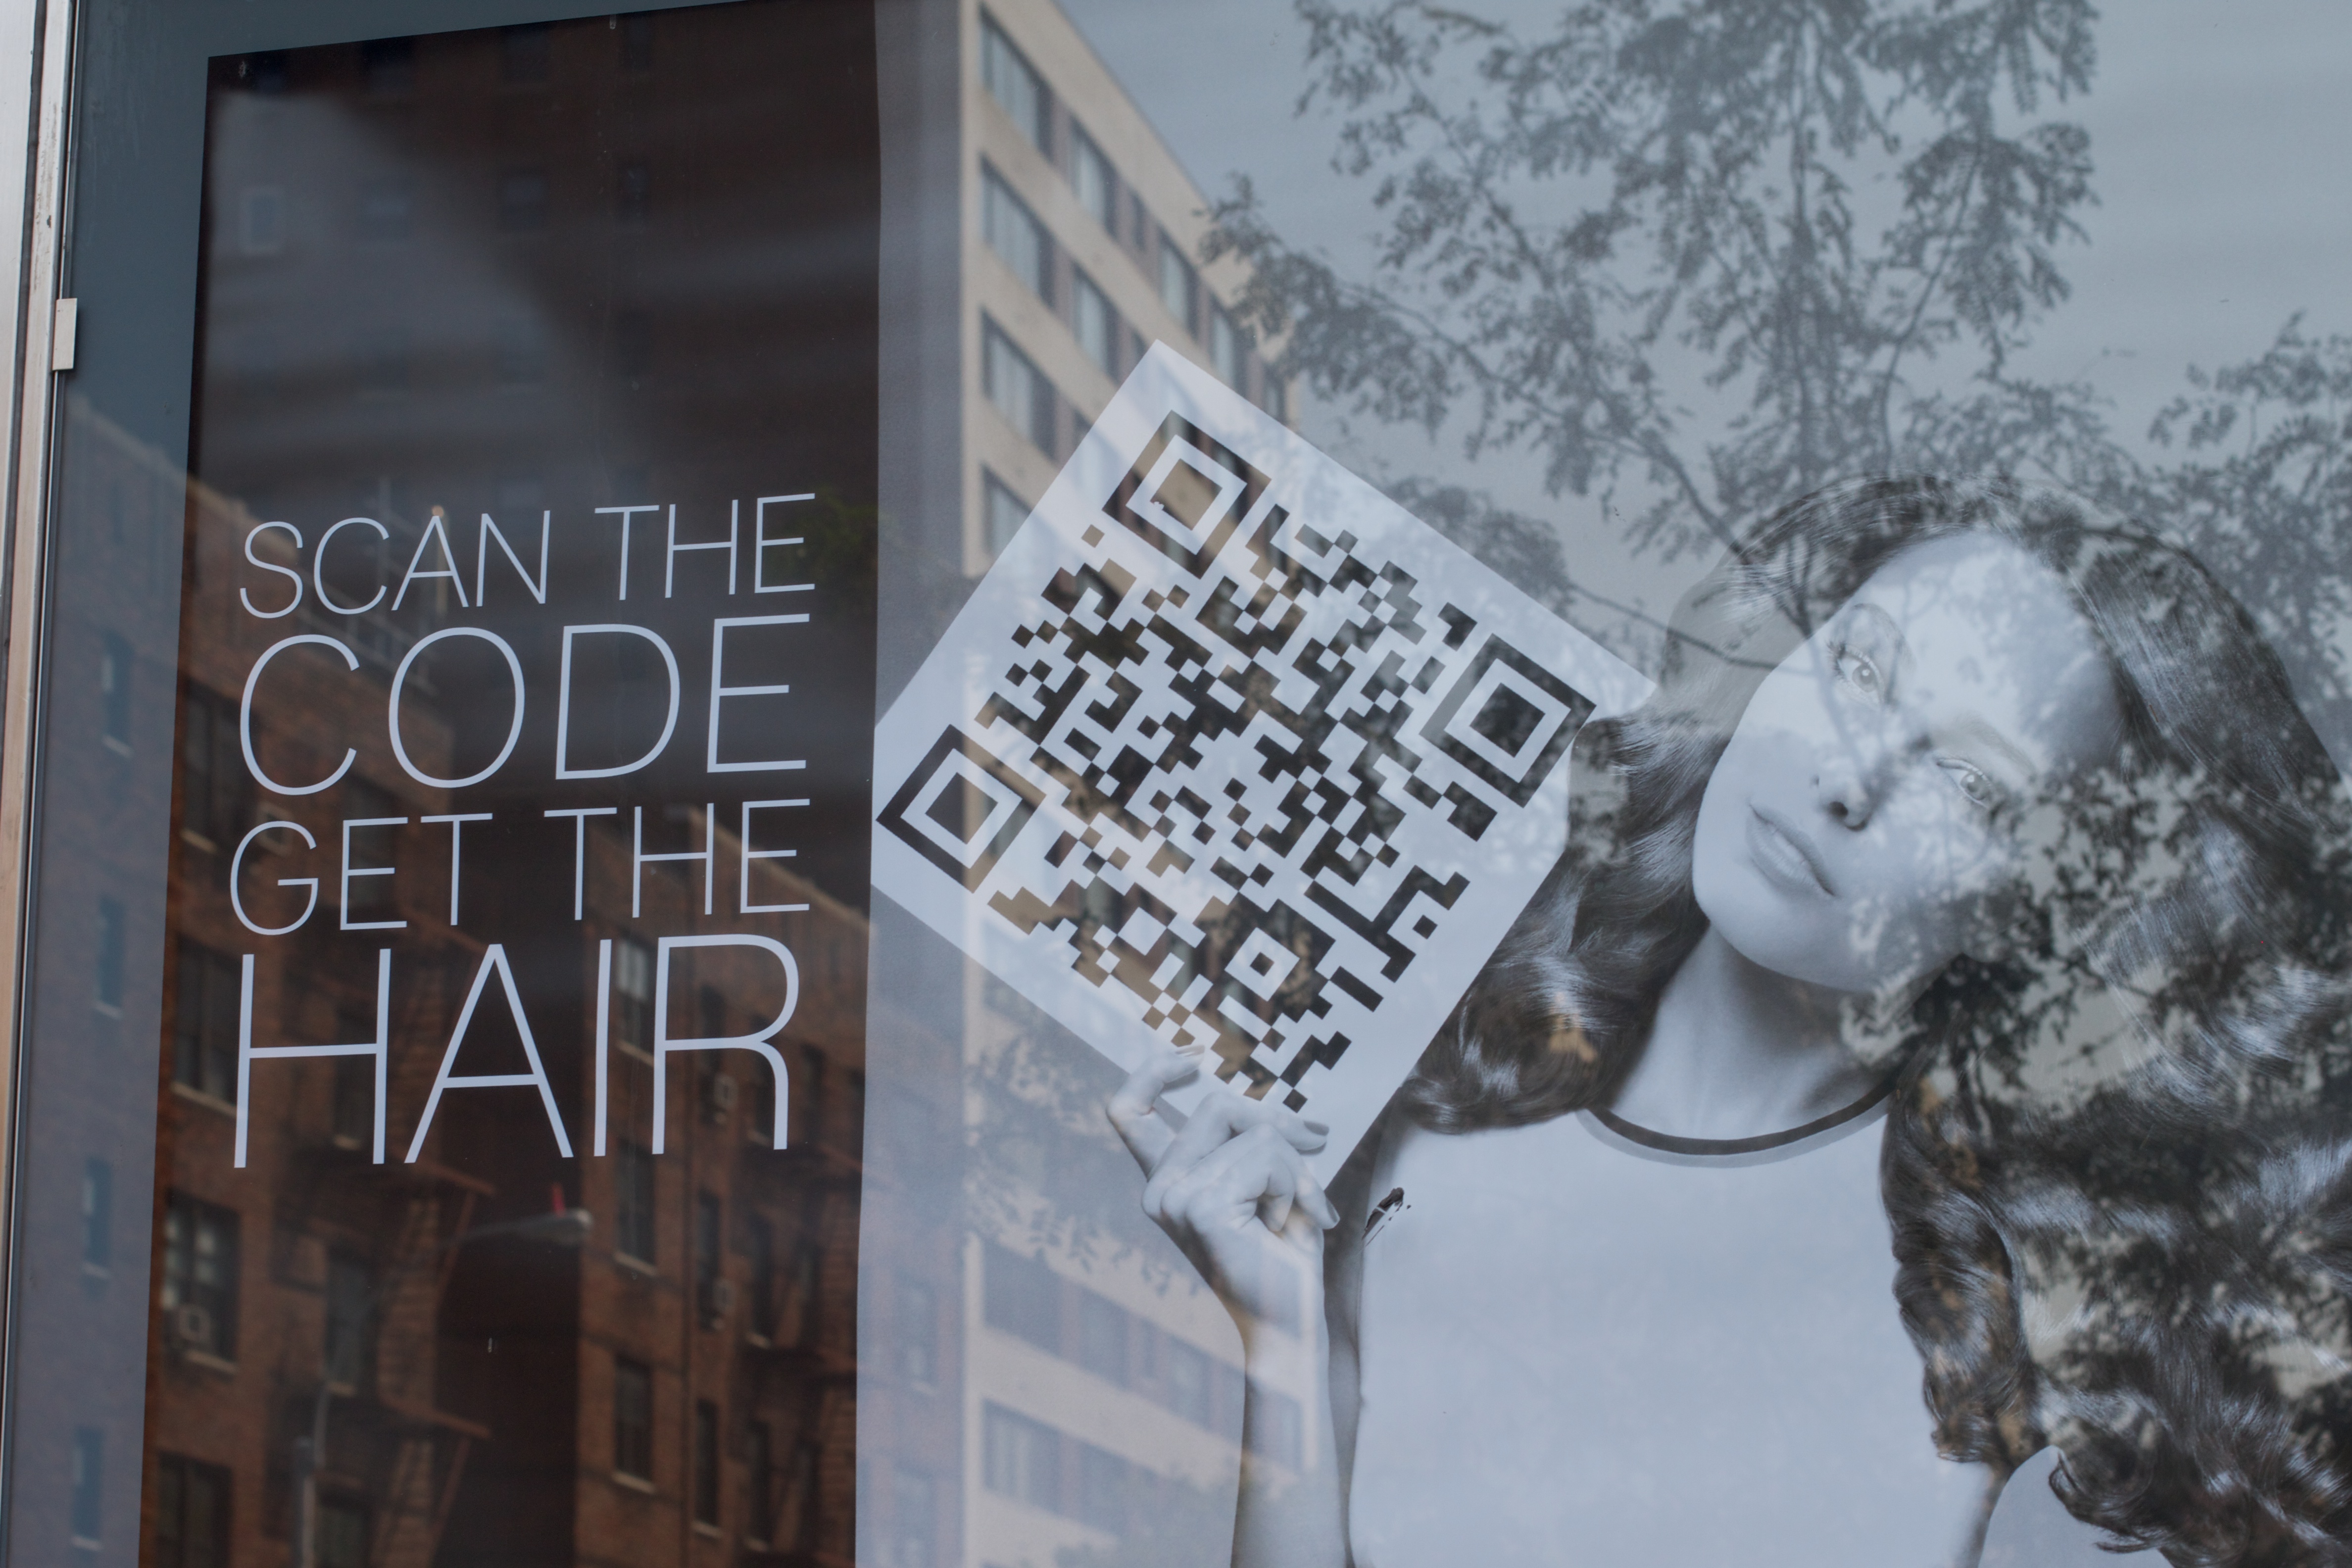
snow, winter, advertising, art, odyssey